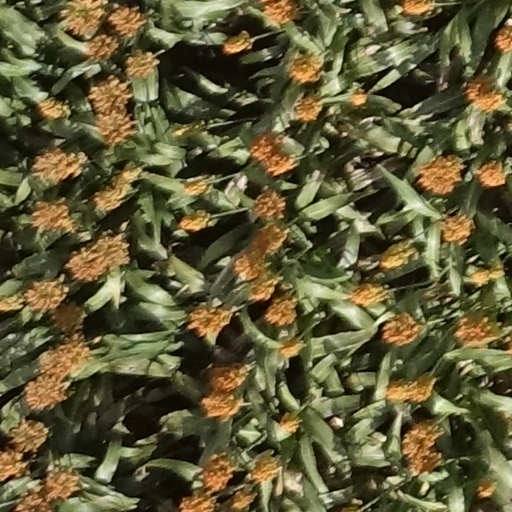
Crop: sorghum